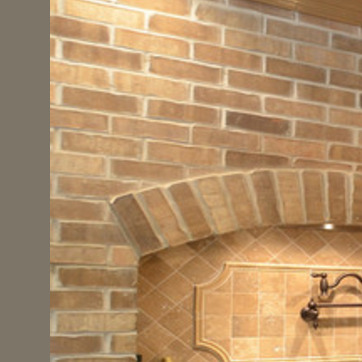
Material: brick